Sheet music

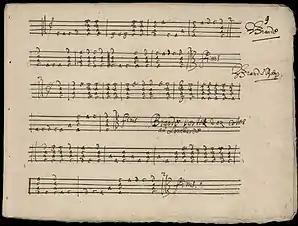
Example of 16th century sheet music and music notation. Excerpt from the manuscript "Muziek voor 4 korige diatonische cister".

Ancient Greek musical notation was in use from at least the 6th century BC until approximately the 4th century AD; several complete compositions and fragments of compositions using this notation survive. The notation consists of symbols placed above text syllables. An example of a complete composition is the Seikilos epitaph, which has been variously dated between the 2nd century BC to the 1st century AD.